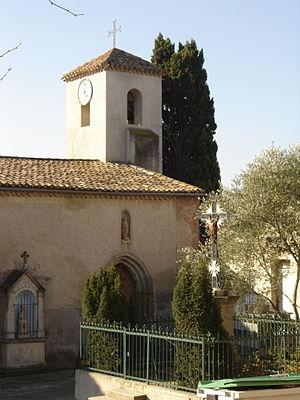
L'église de la force et le monument aux morts
La Force est une commune française, située dans le département de l'Aude en région Occitanie.